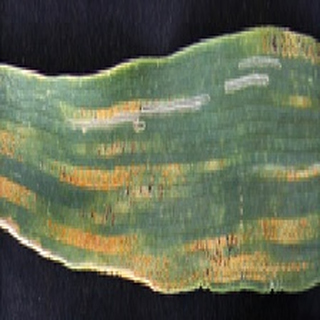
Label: wheat_yellow_rust